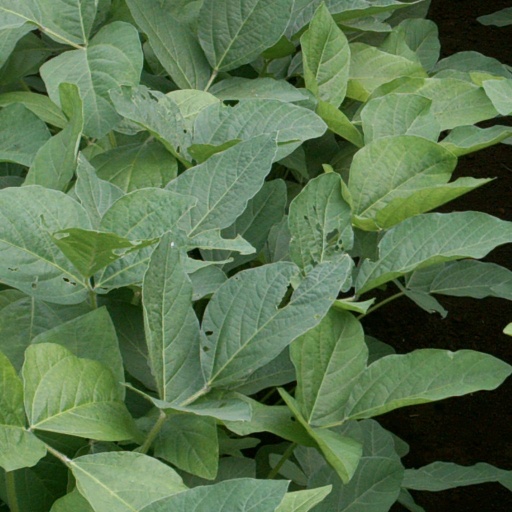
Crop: soybean